Steeles, Toronto

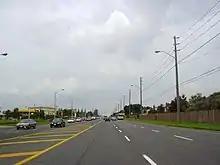
Steeles Avenue is a major roadway that acts as the northern boundary for the neighbourhood, as well as the district of Scarborough and the City of Toronto. Steeles Avenue is also the southern boundary of the York Region.

Two public school boards operate schools in Steeles, the separate Toronto Catholic District School Board (TCDSB), and the secular Toronto District School Board (TDSB).